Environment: real
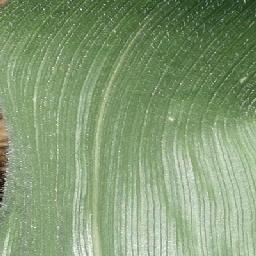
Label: healthy